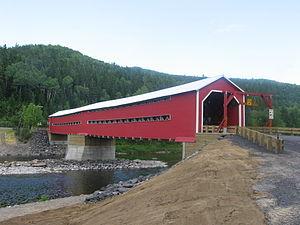
Pont couvert de Routhierville
Routhierville est un territoire non organisé situé dans la municipalité régionale de comté de La Matapédia, dans la région administrative du Bas-Saint-Laurent, au Québec.
Le pont de Routhierville est un pont couvert construit en 1931 qui franchit la rivière Matapédia dans le cœur du hameau du territoire non-organisé de Routhierville à la frontière orientale de la vallée de la Matapédia au Bas-Saint-Laurent. Le pont apparaît sur une carte à puce de la compagnie QuébecTel. Ce dernier a été classé monument historique en 2009.
Cette liste recense les biens du patrimoine immobilier du Bas-Saint-Laurent inscrits au répertoire du patrimoine culturel du Québec. Cette liste est divisée par municipalité régionale de comté géographique.